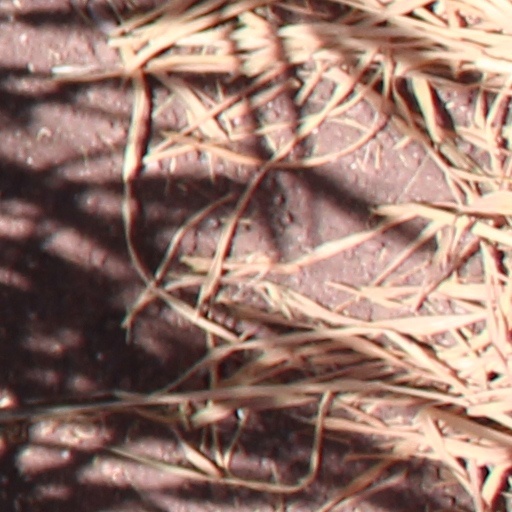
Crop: wheat